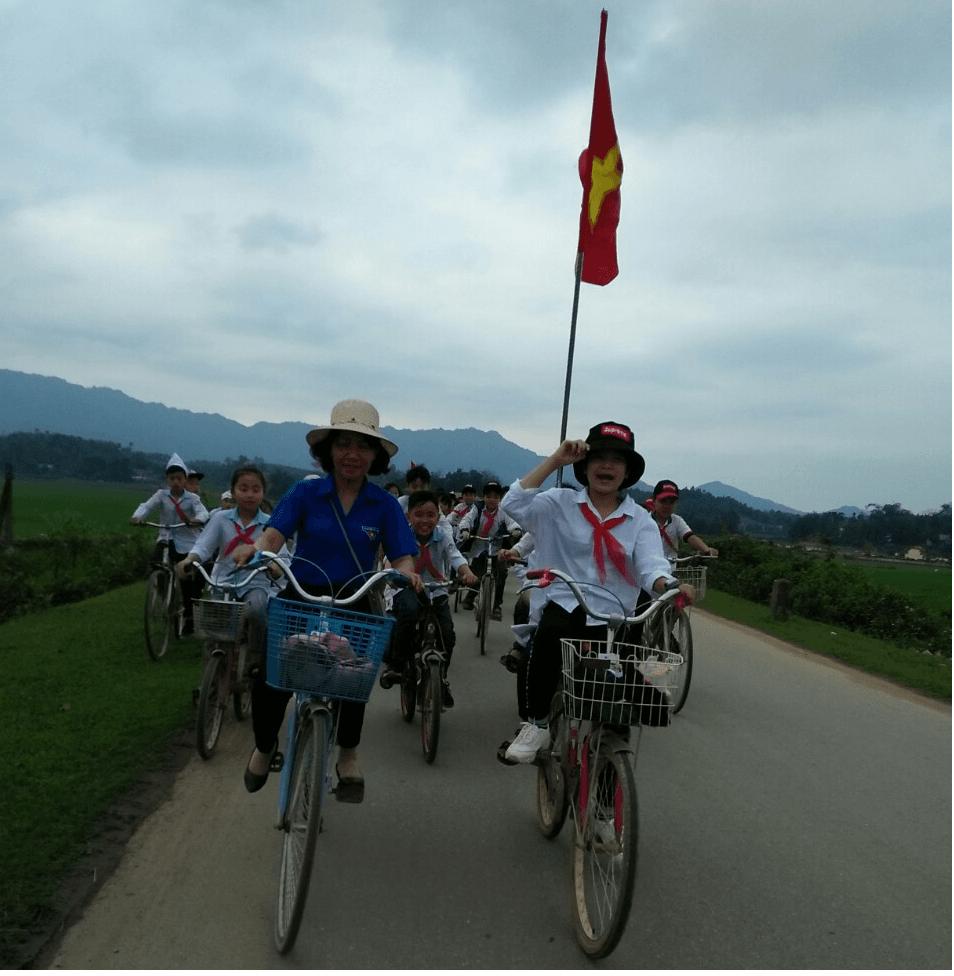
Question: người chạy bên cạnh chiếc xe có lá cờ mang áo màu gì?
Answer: mang áo màu xanh dương